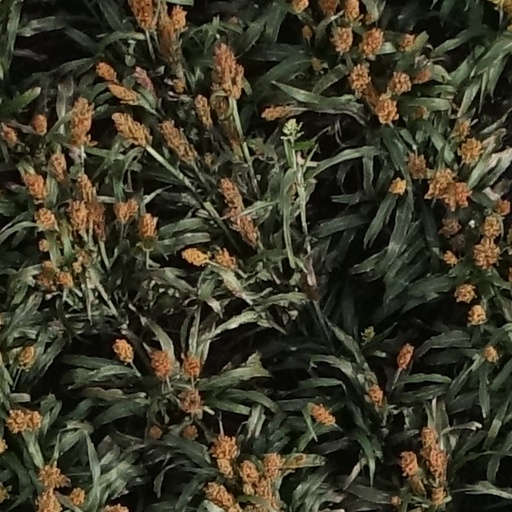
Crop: sorghum